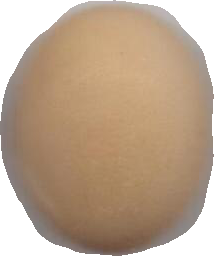
Variety: Anjasmoro